Prenatal dental care

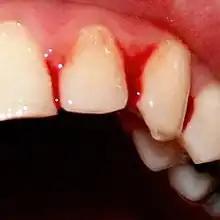
Pregnancy gingivitis is characterized of bleeding and swelling of gum tissue.

An increase of estrogen and progesterone levels makes pregnant women are more likely to develop pregnancy gingivitis. Pregnancy gingivitis is an inflammation of gum tissue due to an increase of blood flow to the gums. It is often characterized with soreness, sensitivity and bleeding of the gums. Pregnant women are often require more cleanings and prescription mouth rinses.